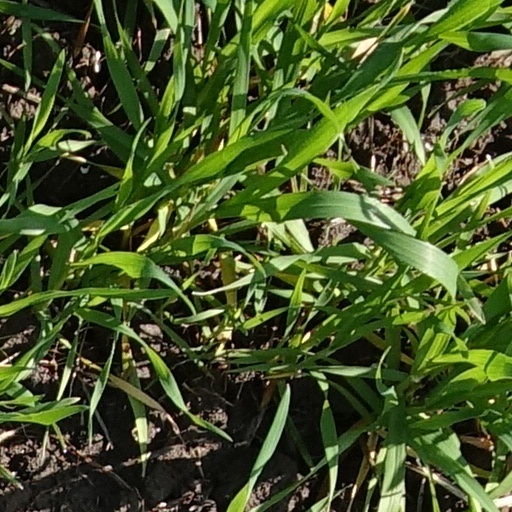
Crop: wheat